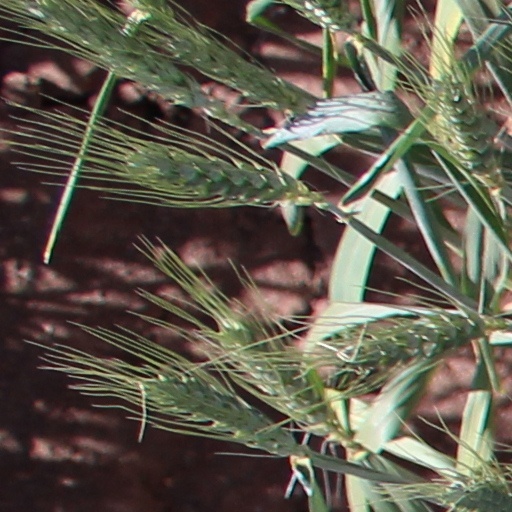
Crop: wheat